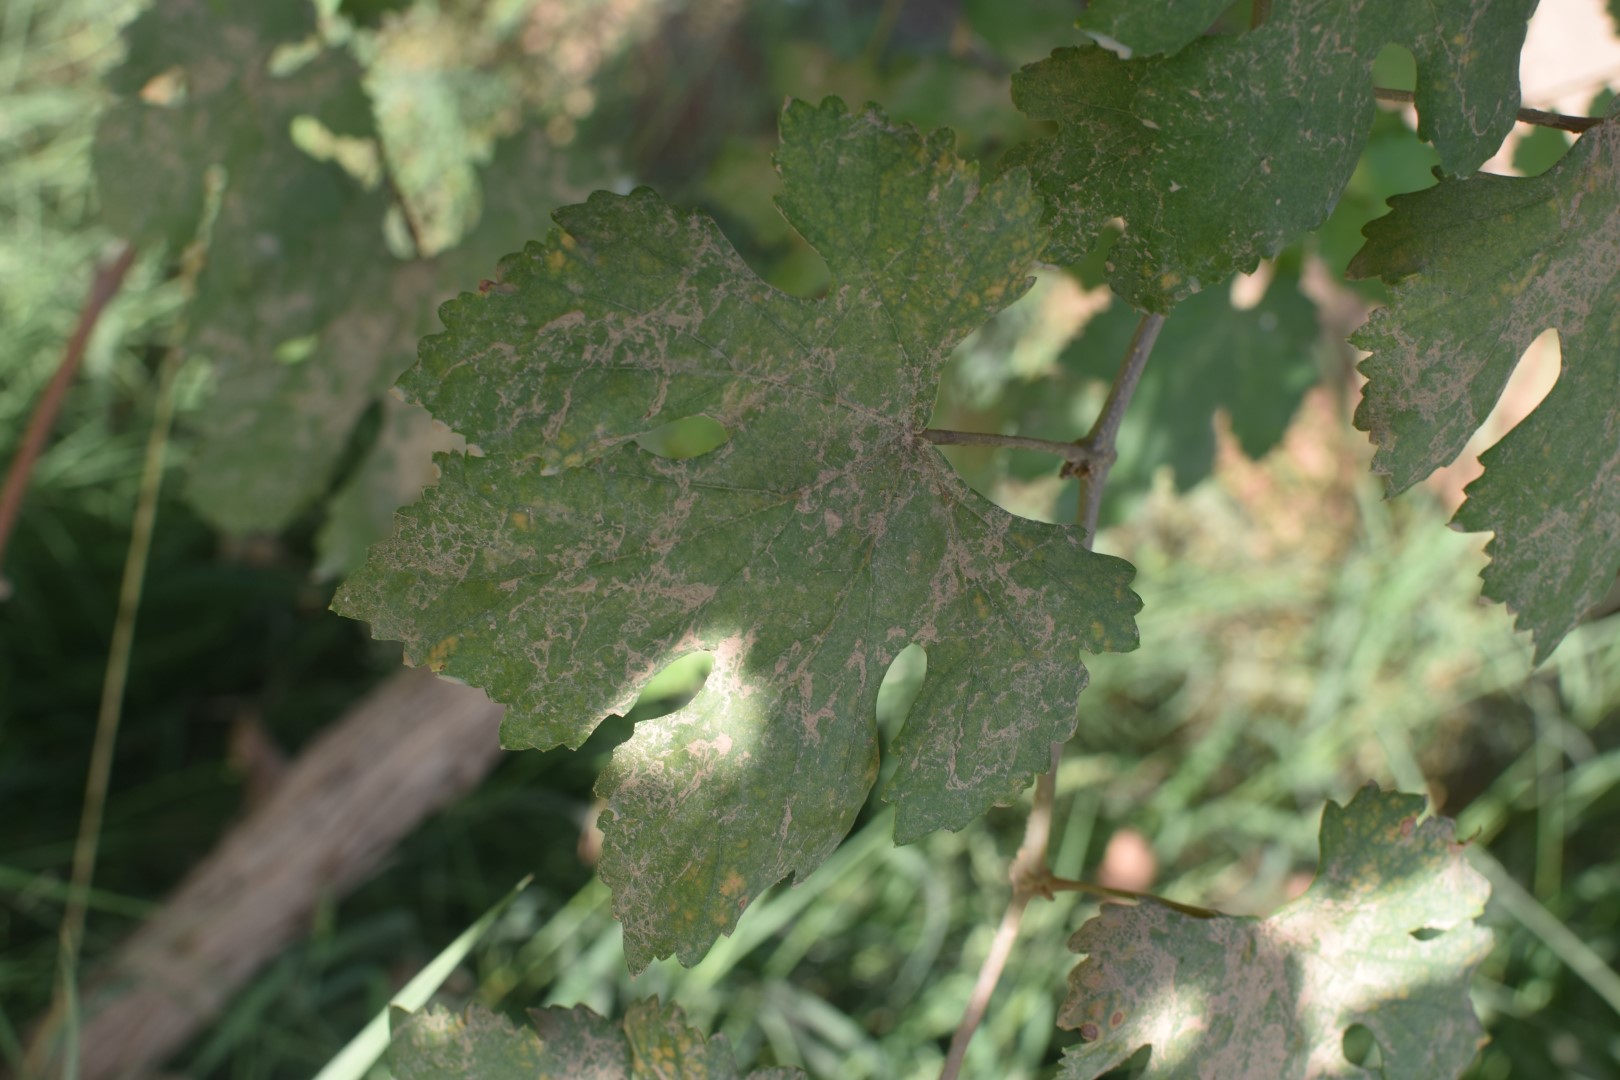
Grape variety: Deas Al-Annz